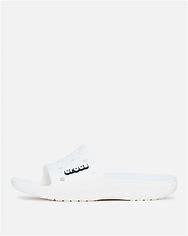
Brand: Crocs
Model: 100